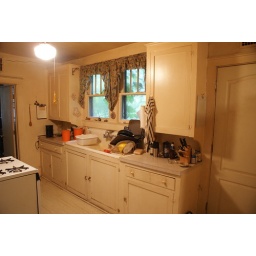
Crack above the door on the left side of the picture. This side of the house is 3 inches down.